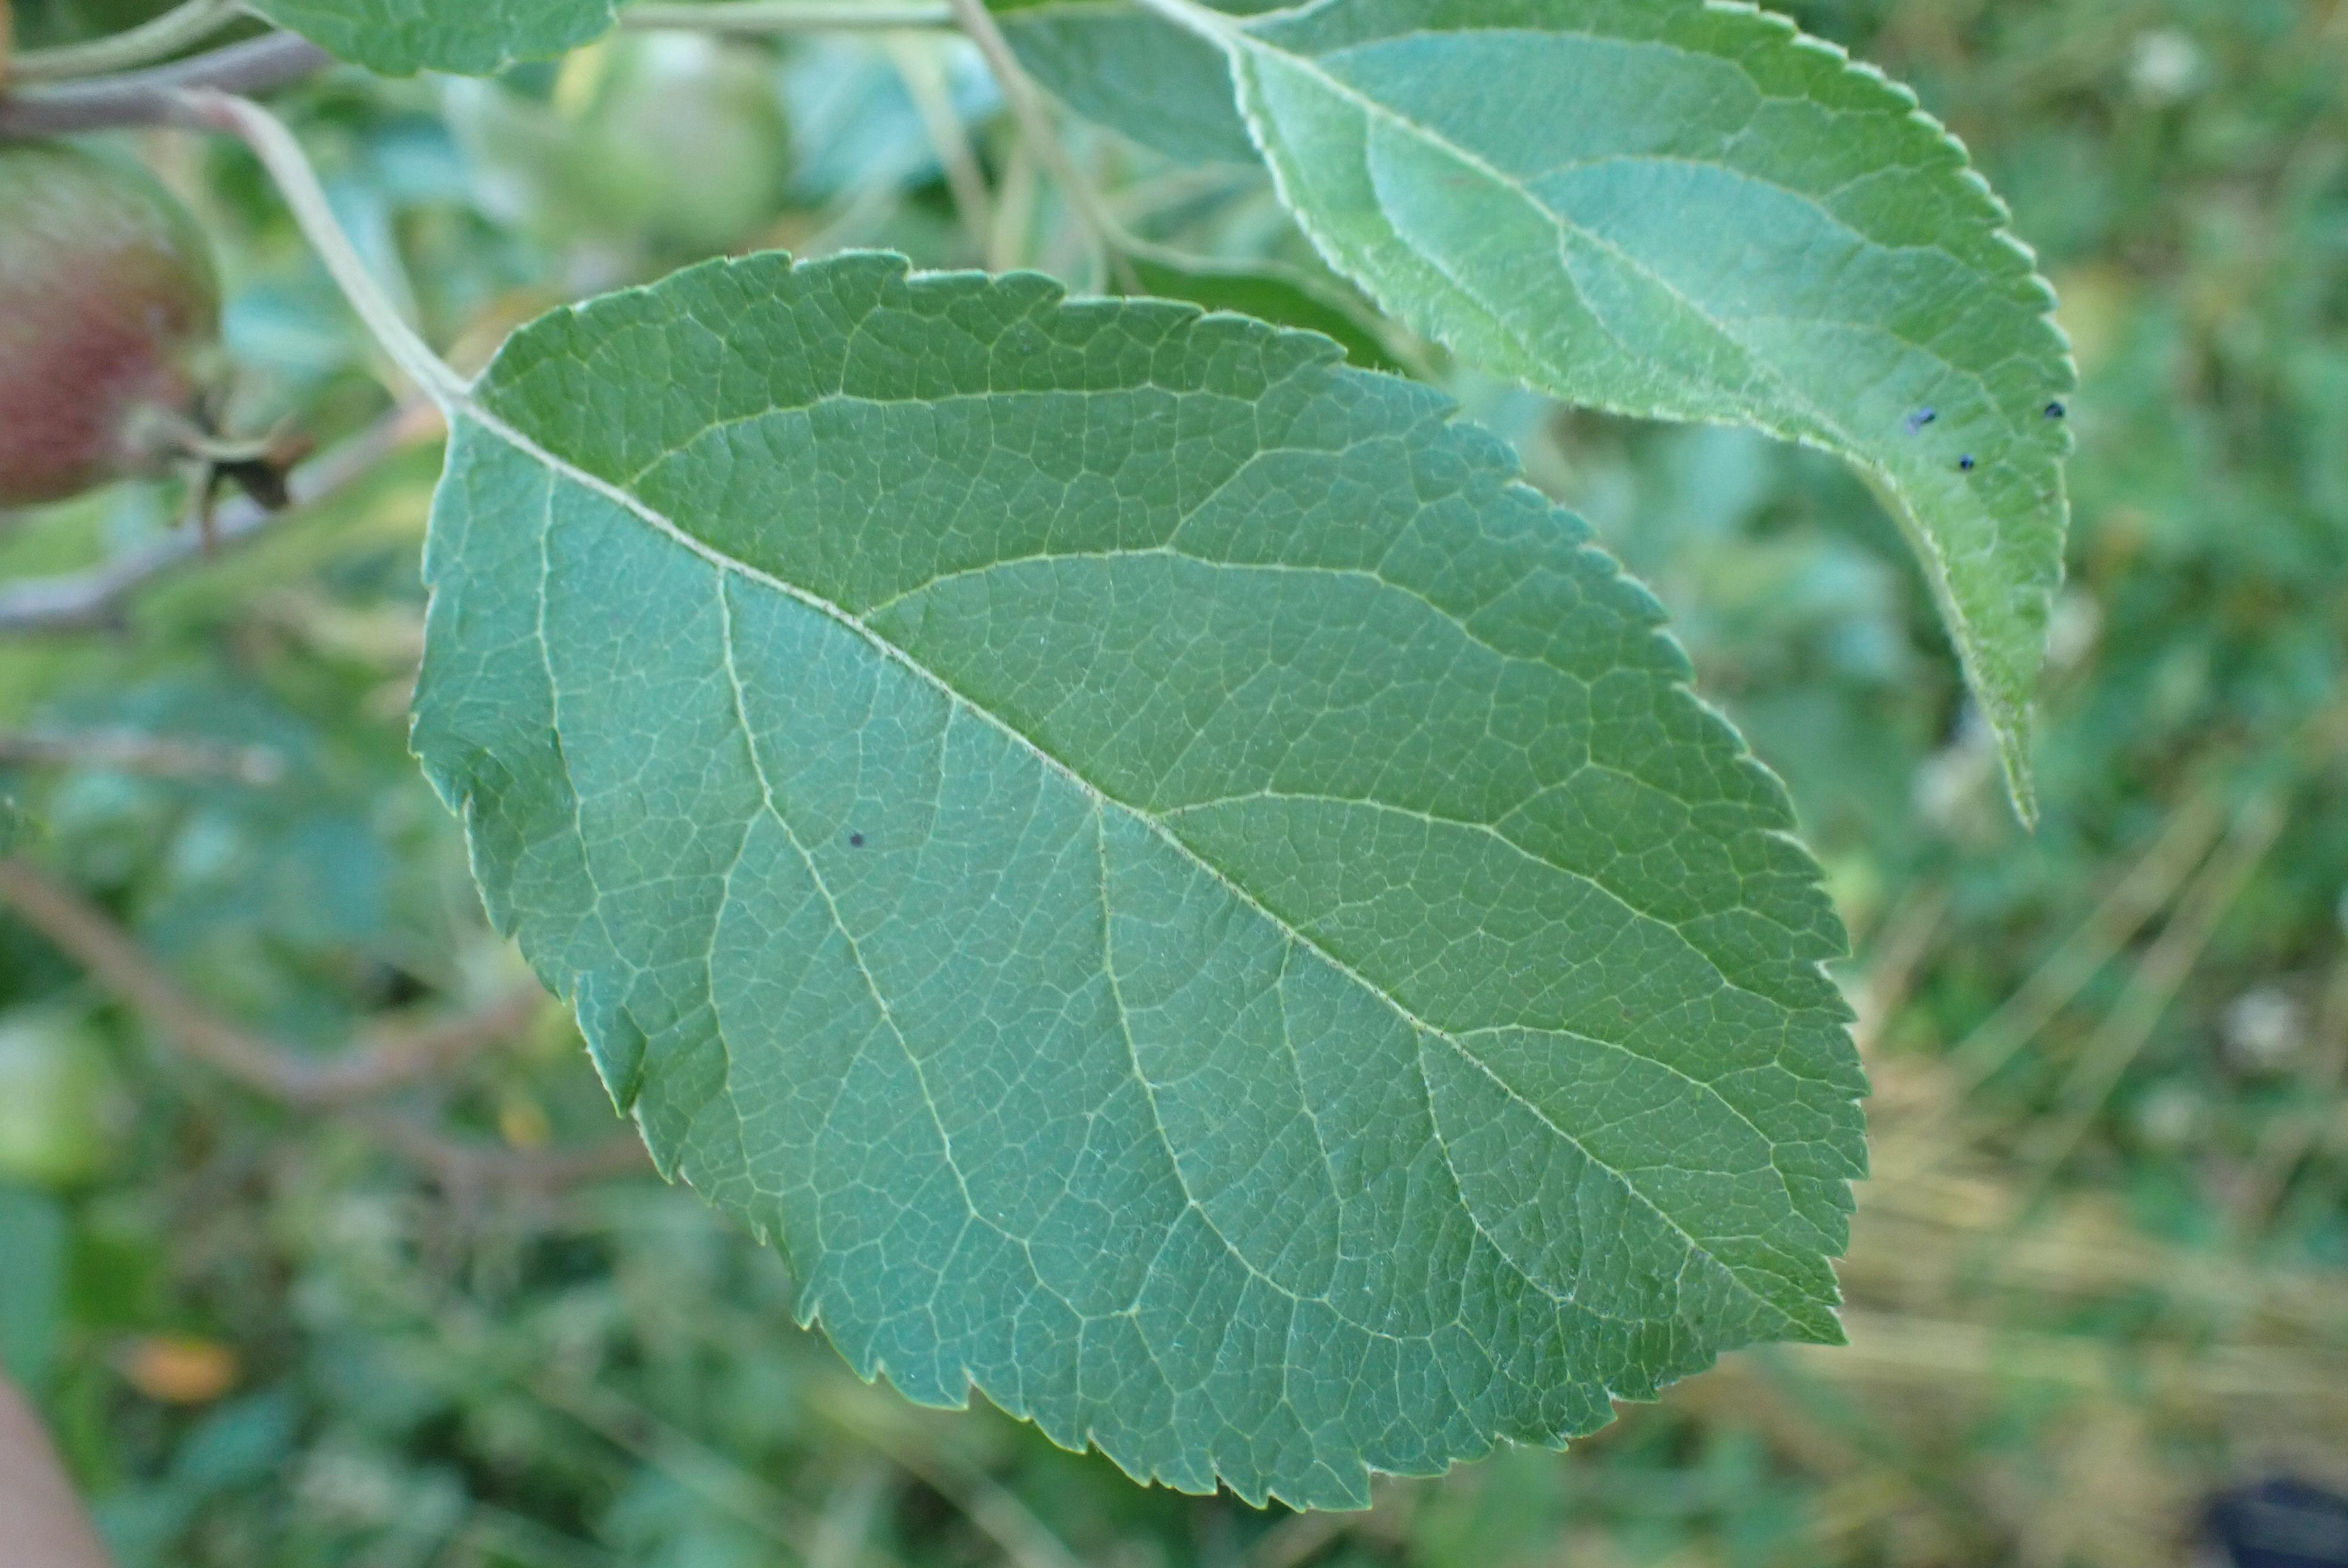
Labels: healthy